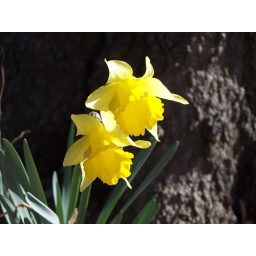
Daffodils blooming at the base of the century old oak tree in our yard.